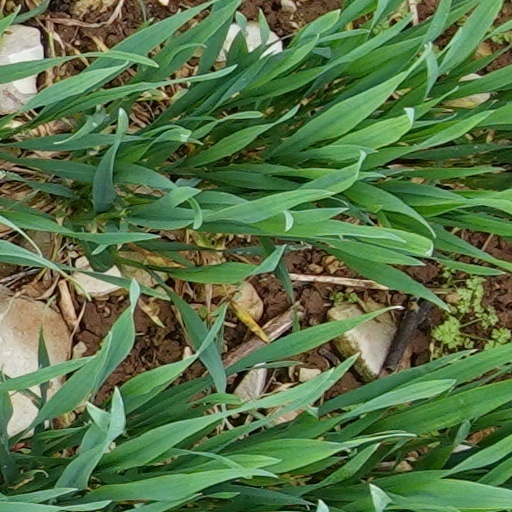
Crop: wheat